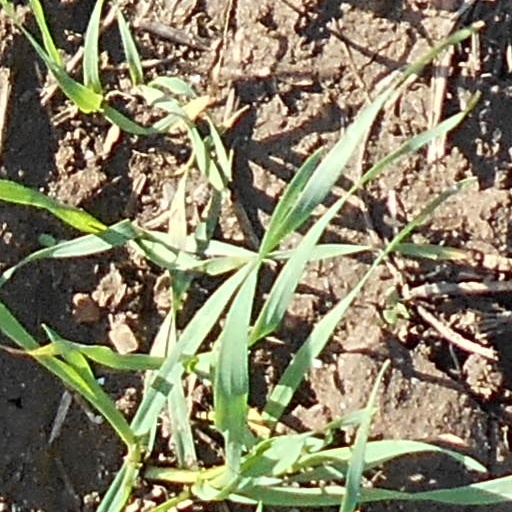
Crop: wheat